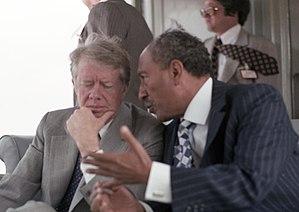
1979 est une année commune commençant un lundi.